Marshall Plan

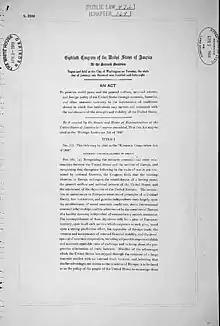
First page of the Marshall Plan

The Marshall Plan (officially the European Recovery Program, ERP) was an American initiative enacted in 1948 to provide foreign aid to Western Europe. The United States transferred $13.3 billion (equivalent to $ in ) in economic recovery programs to Western European economies after the end of World War II in Europe. Replacing an earlier proposal for a Morgenthau Plan, it operated for four years beginning on April 3, 1948, though in 1951, the Marshall Plan was largely replaced by the Mutual Security Act. The goals of the United States were to rebuild war-torn regions, remove trade barriers, modernize industry, improve European prosperity and prevent the spread of communism. The Marshall Plan proposed the reduction of interstate barriers and the economic integration of the European Continent while also encouraging an increase in productivity as well as the adoption of modern business procedures.